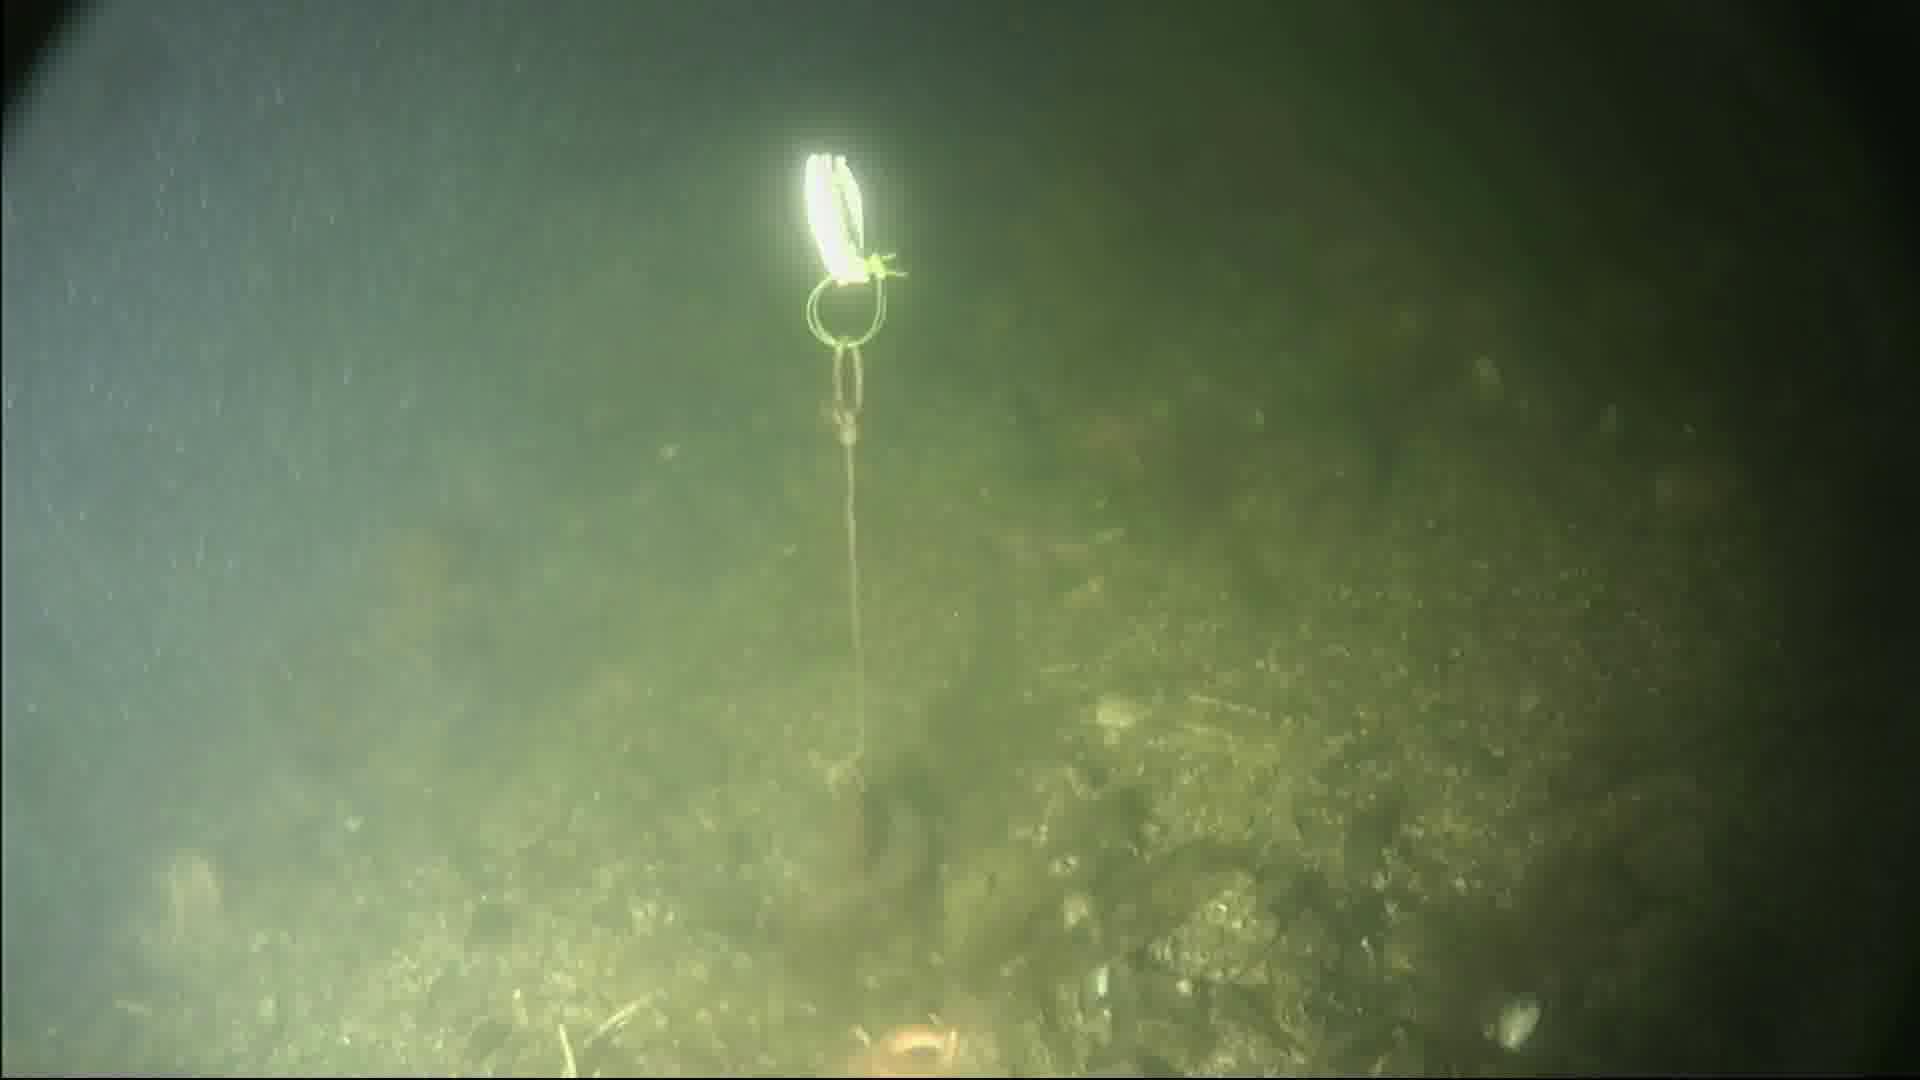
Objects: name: starfish